Kaohsiung

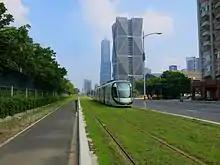
The Kaohsiung Circular Light Rail

Kaohsiung City is also home to Taiwan's second-largest international airport, the Kaohsiung International Airport, located in Siaogang District near the city's center. It is one of the three major international airports of Taiwan, serving passengers of the entire southern and southeastern part of the country. However, the size of the airport is relatively small, with short runways compared to other major airports of Taiwan due to its age and its location near the city center, making it impossible for large aircraft such as the Airbus A380 to land at the airport. As a result, plans for work to begin on a new terminal is expected to start in 2023, and could handle up to 16.5 million passengers once complete.